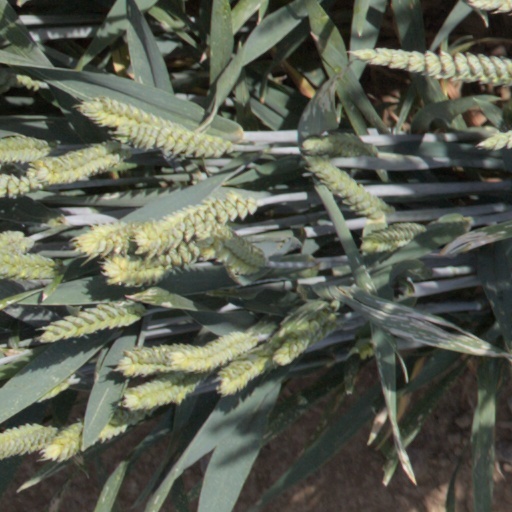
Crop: wheat